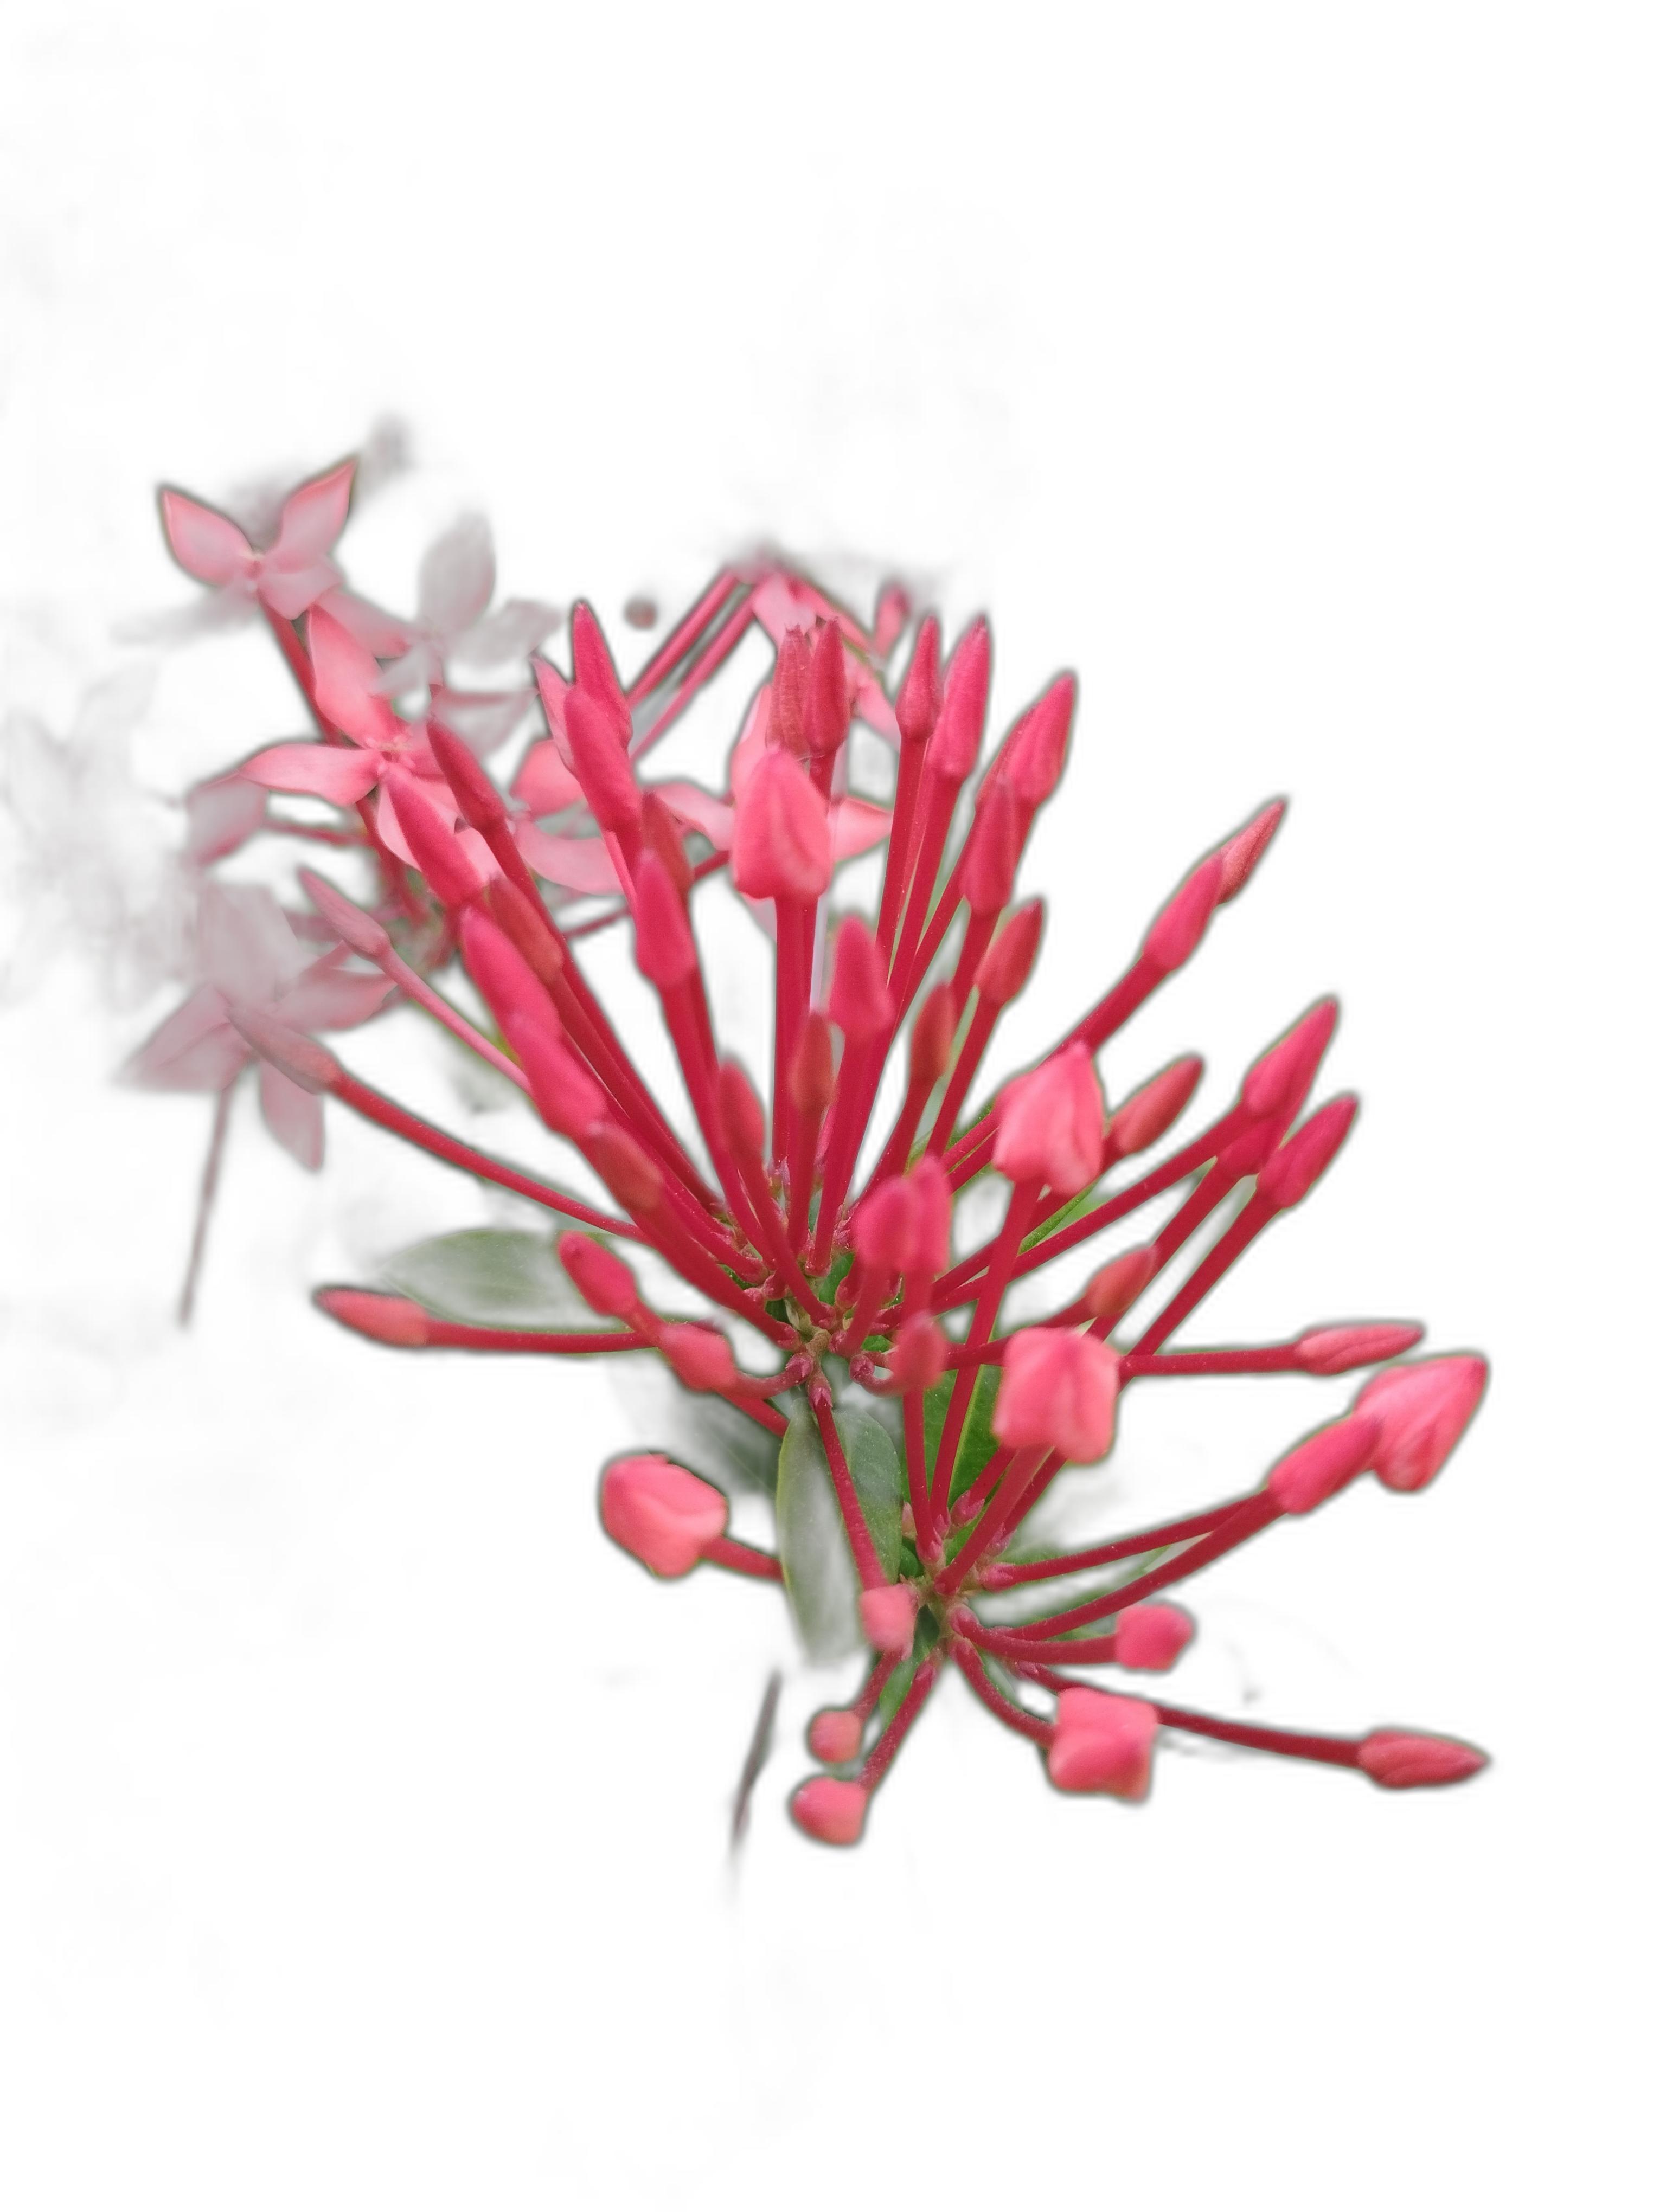
Label: Jungle geranium